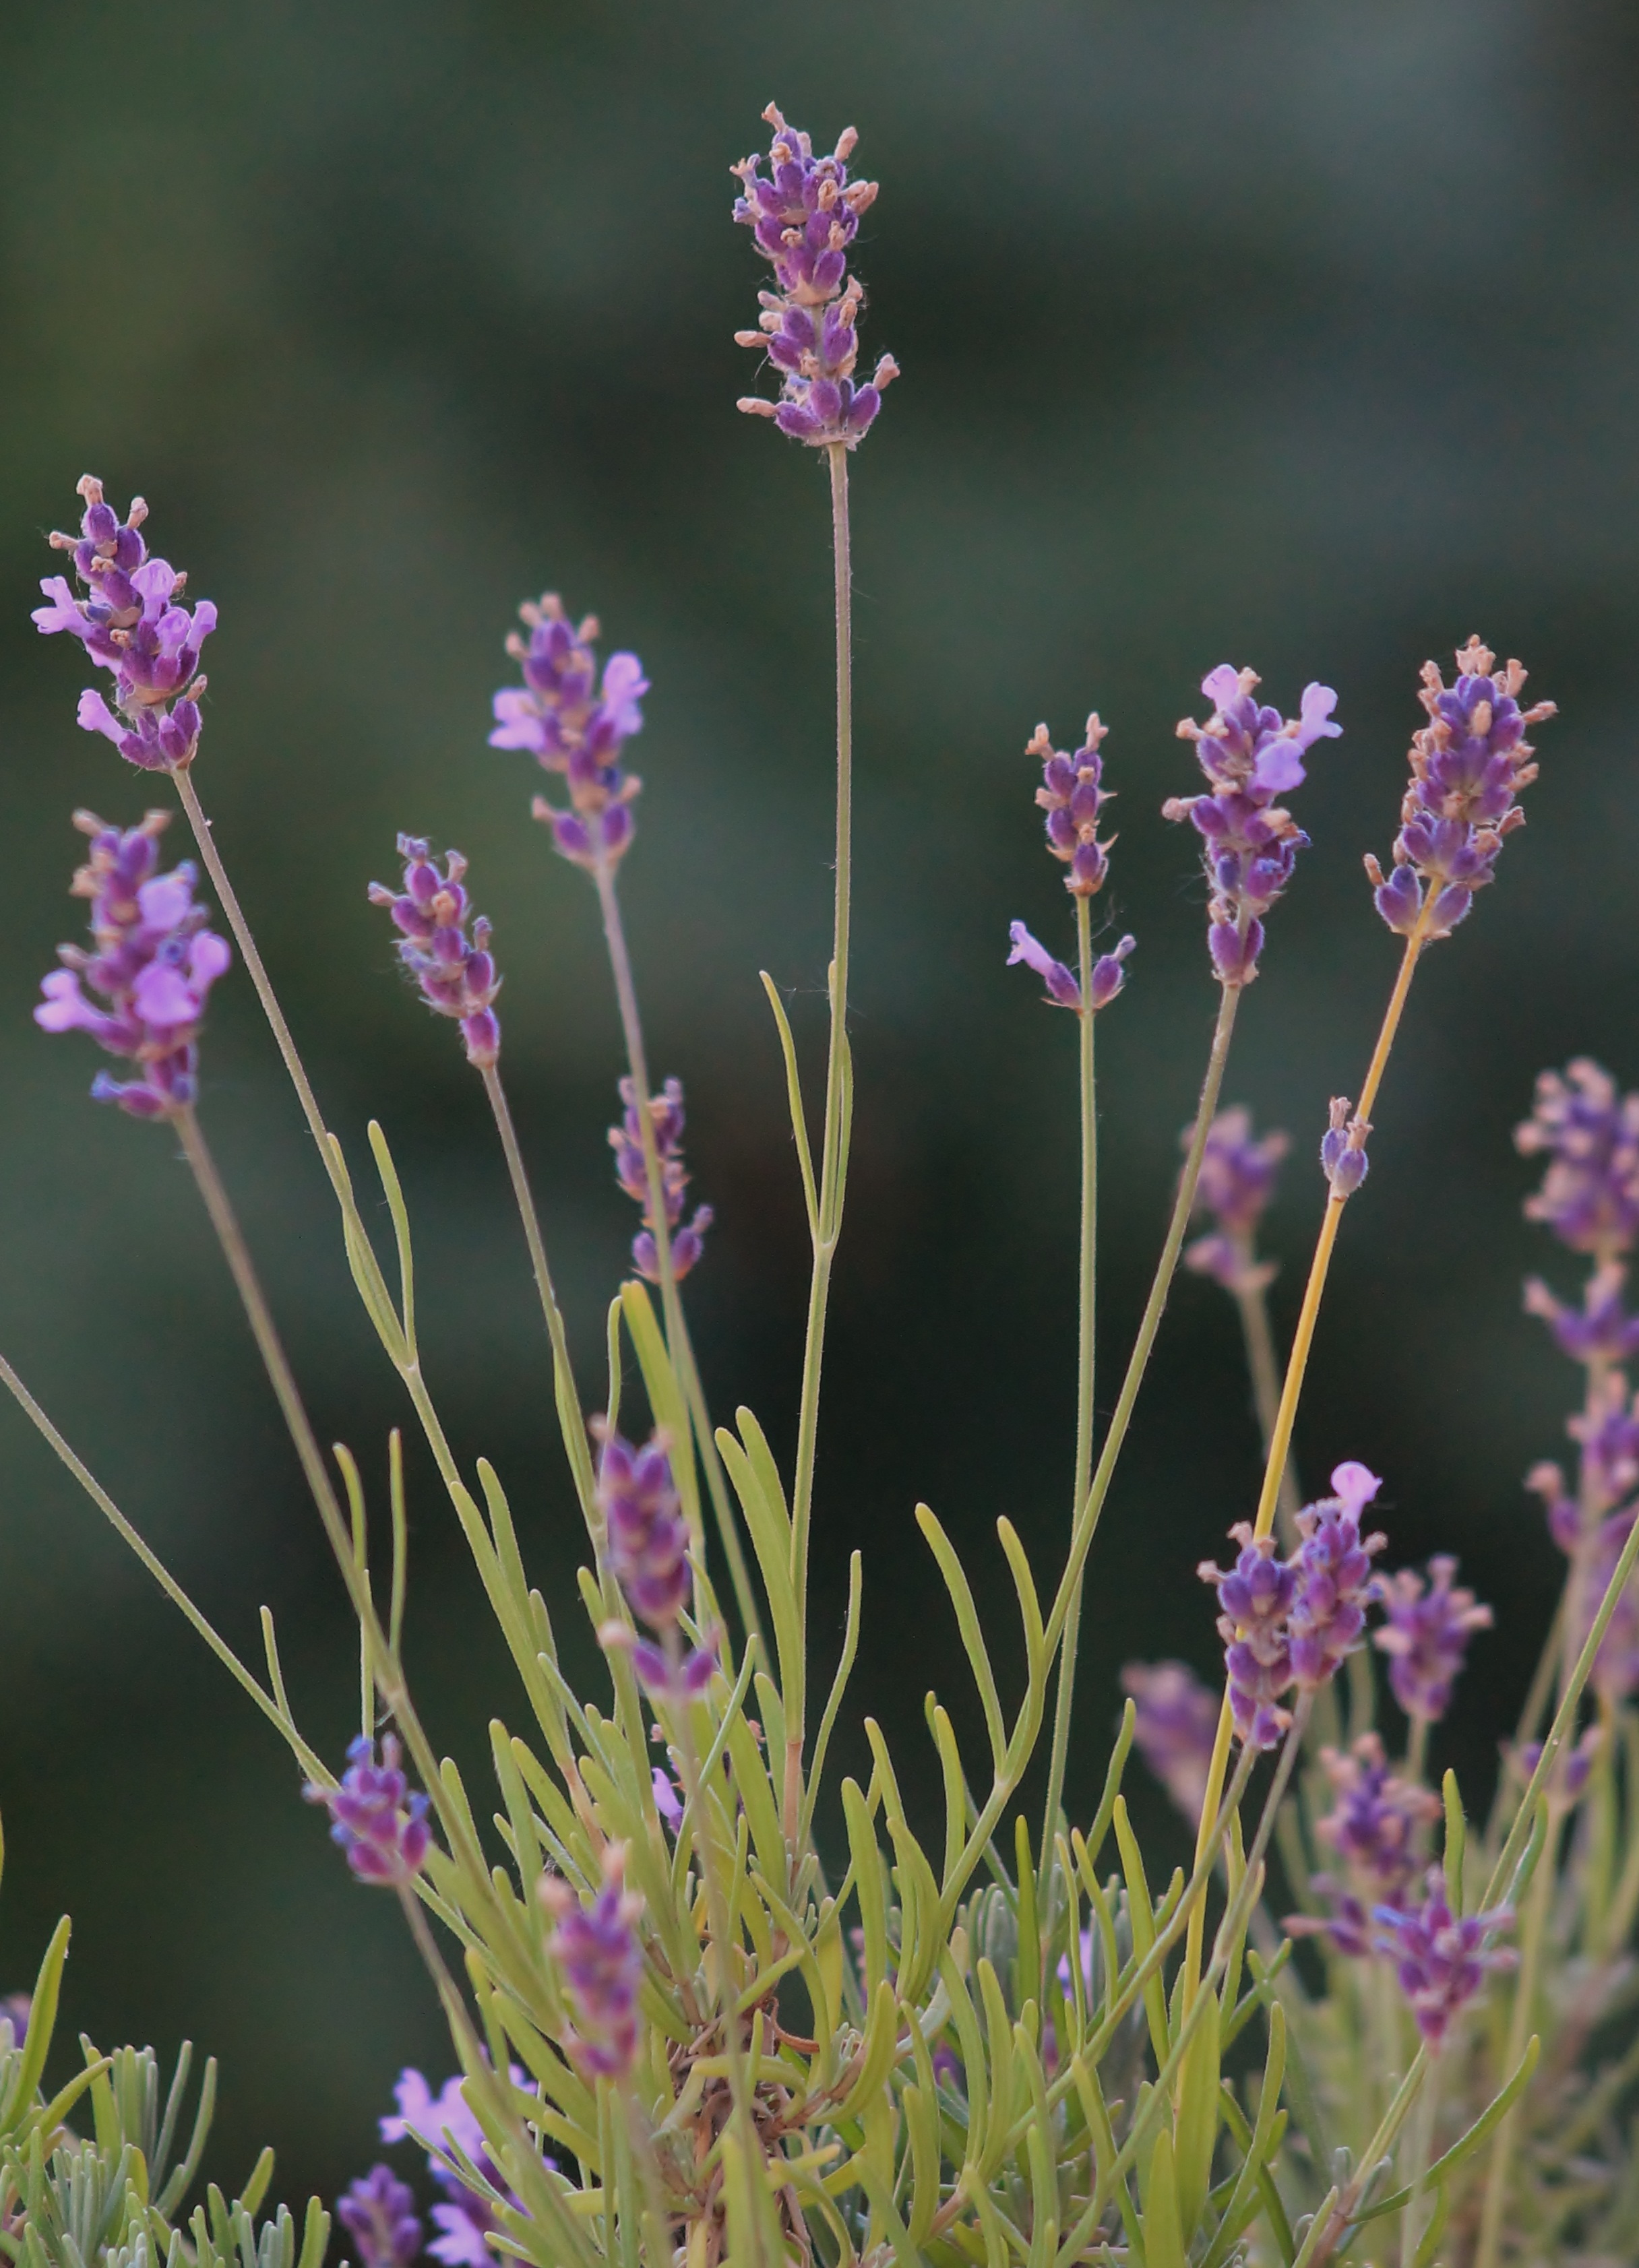
plant, flower, purple, herb, botany, flora, lavender, wildflower, macro photography, flowering plant, annual plant, land plant, english lavender, french lavender